Haselbech

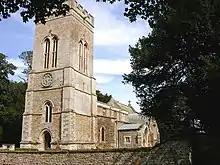
St Michael's church

This was built in the 13th and 14th centuries with coursed lias, limestone and ashlar walls and slate. The roofs are now of slate, lead and aluminium. The building includes a nave, aisles, a chancel and west tower.